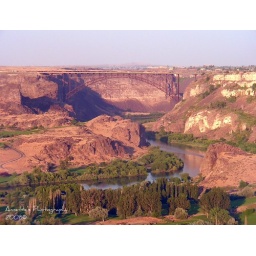
The snake river and the Perrine bridge from above